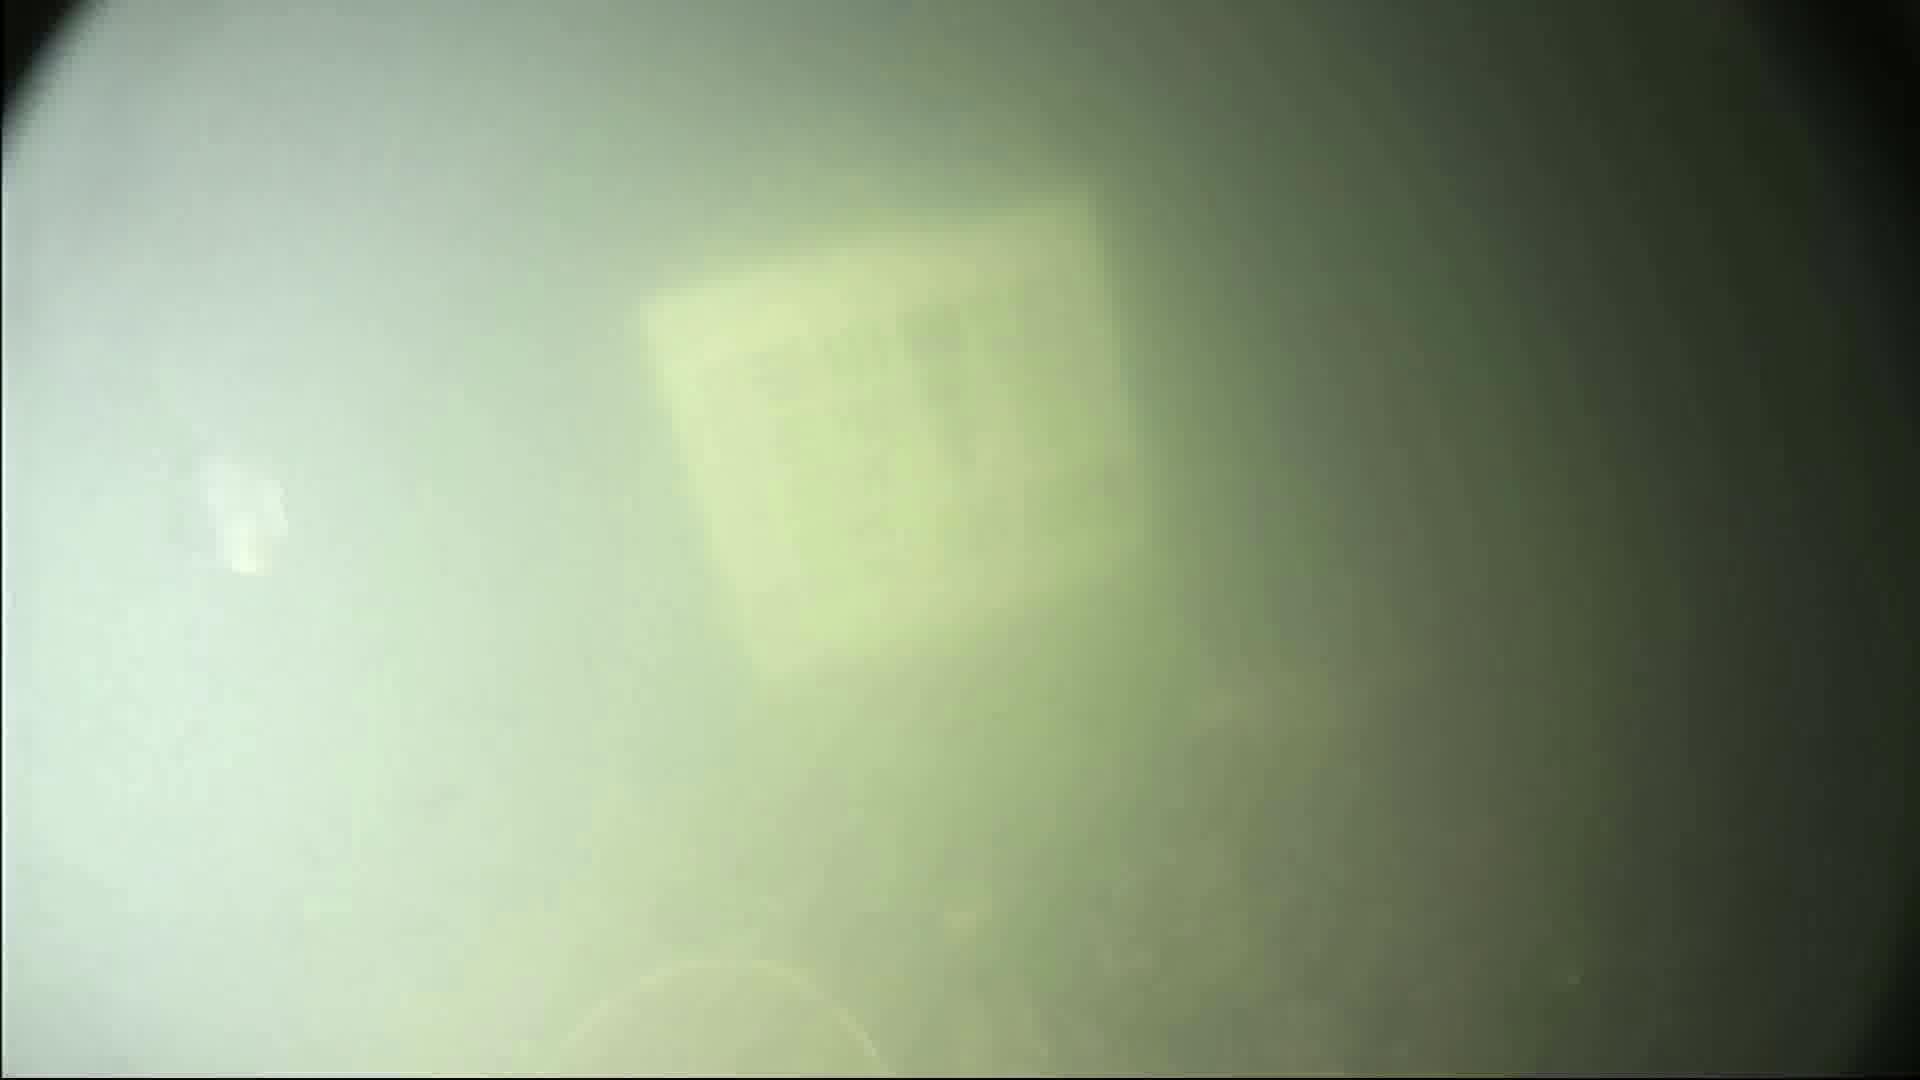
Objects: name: jellyfish